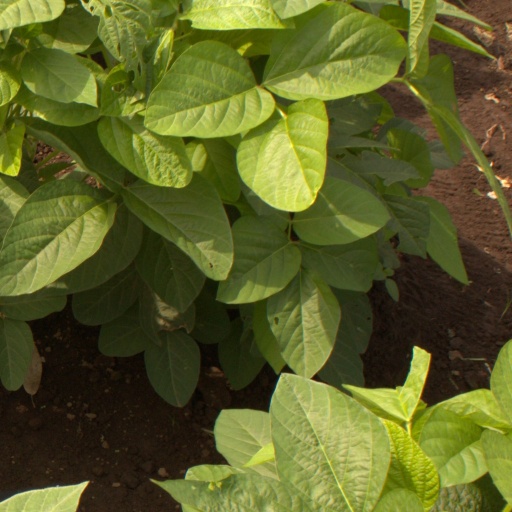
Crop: soybean